Flora Woodman

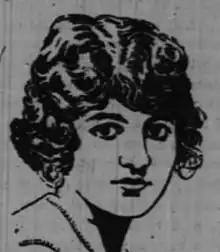
Flora Woodman, from a 1919 advertisement.

Flora Woodman (1896 – 1981) was a Scottish soprano singer popular for her London concert performances in the first decades of the twentieth century. She extensively performed in oratorios such as "The Messiah" and "Elijah".